Château de Maisons

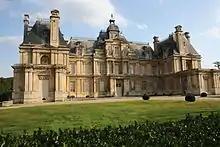
The "cour d'honneur" and the entrance front

The Château de Maisons was built between the Seine and the forest of Saint-Germain-en-Laye, with its garden front oriented to the southeast. Originally it comprised the garden, a small park of and a large outer park of . The visitor arrived by one of two avenues that crossed in a T intersection before the gate to the "cour d'honneur". The principal central axis led to the forest, the cross axis through the village to the southwest and to the river, thence on to Paris. Three gateways stood at the far ends of the avenues.